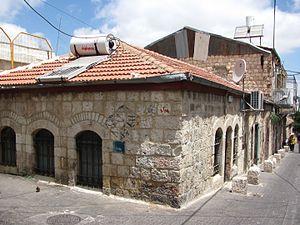
Mahané Yehuda est un quartier historique de Jérusalem, où se tient notamment le marché du même nom.